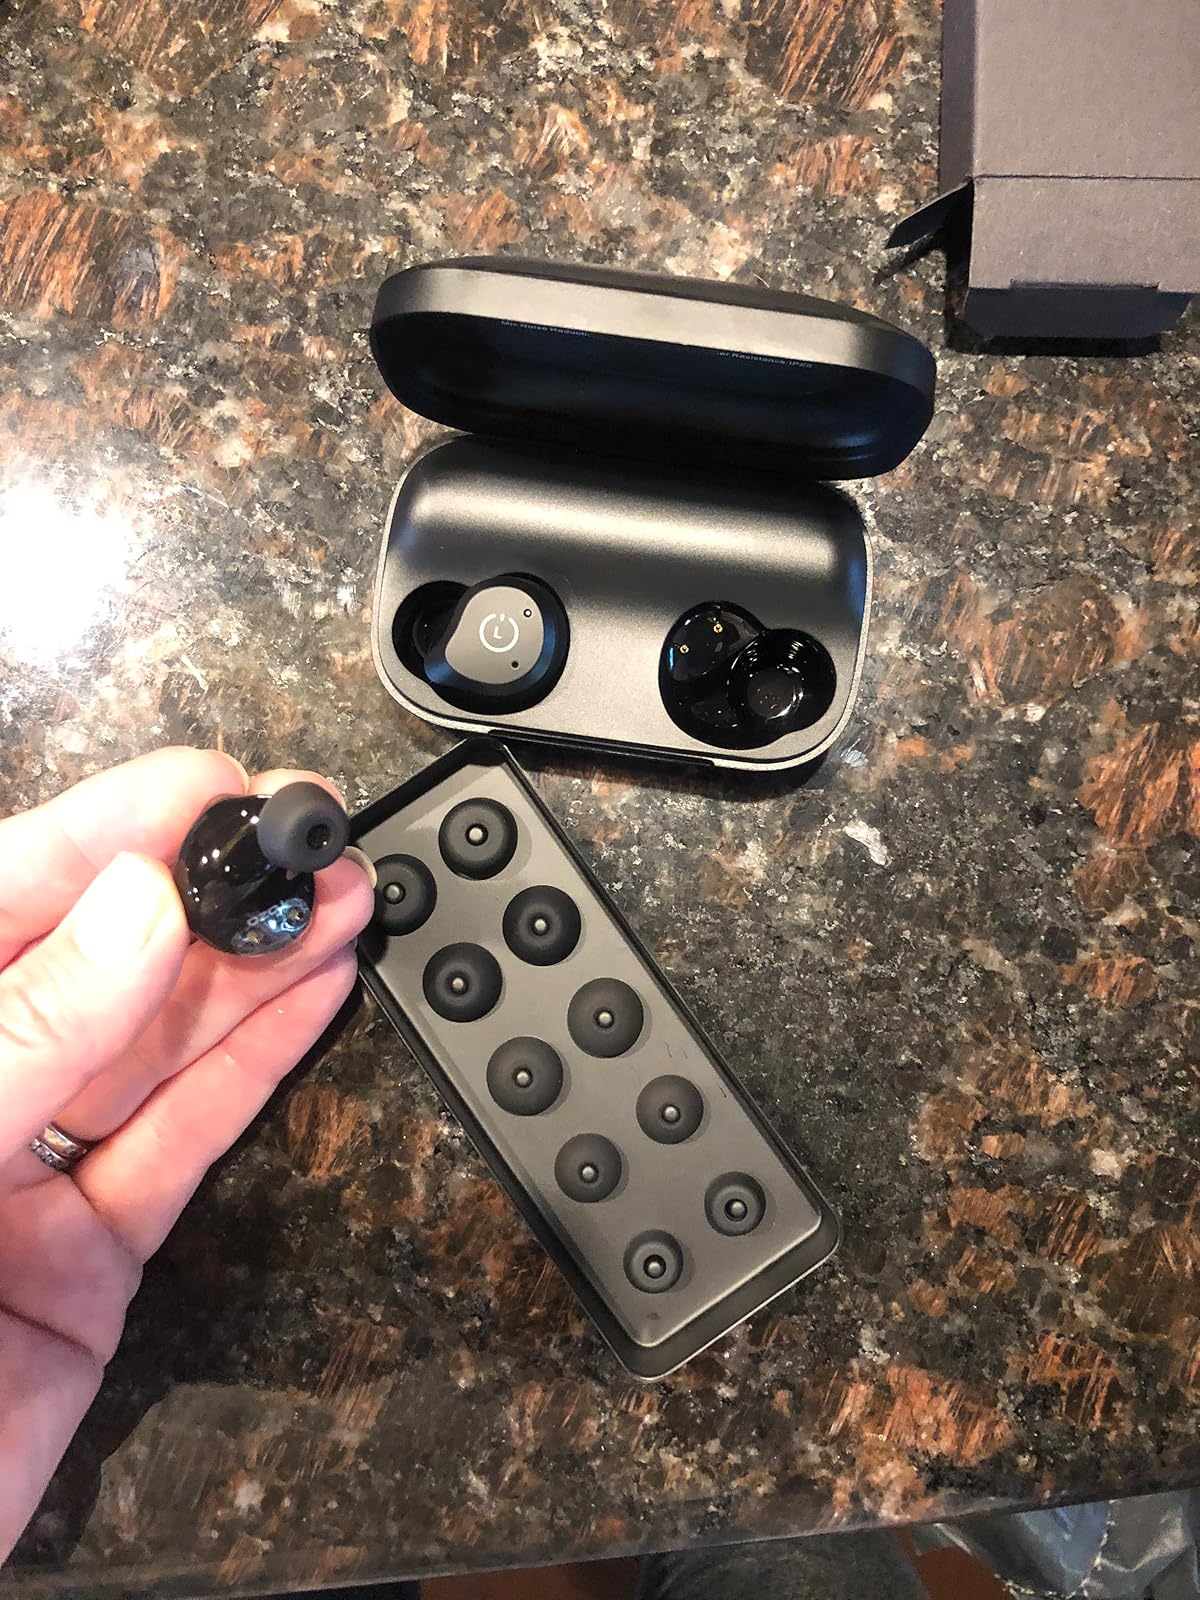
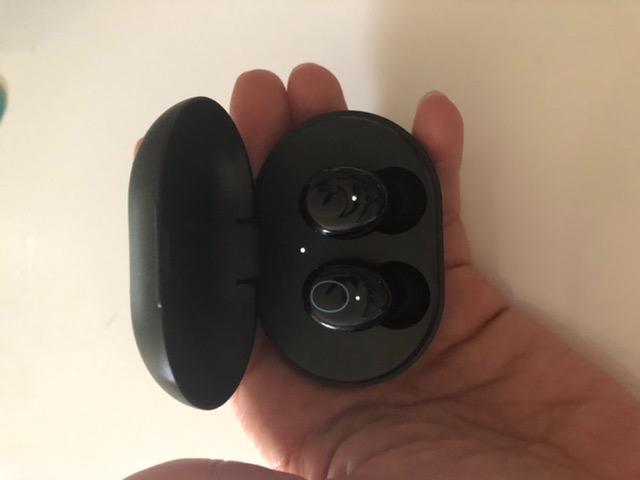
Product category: earbuds
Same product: no